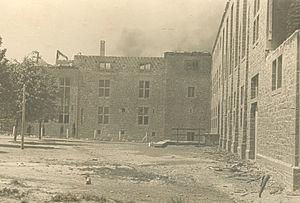
Alumnat Marie-Médiatrice (château de Bure). Incendie du 8 juin 1938. Archives du Collège d'Alzon.
Le Collège d'Alzon est un établissement d'enseignement secondaire belge francophone fondé le 16 octobre 1900 à Bure par les Augustins de l'Assomption, mieux connus sous le nom d'Assomptionnistes.